Charles D. Stewart

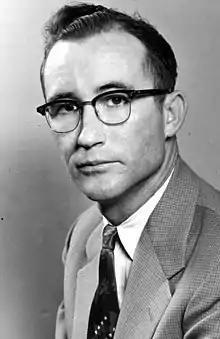
Stewart in 1955

Charles D. Stewart (February 17, 1919 – August 15, 1986) was an American politician. He served as a Democratic member of the Florida House of Representatives.